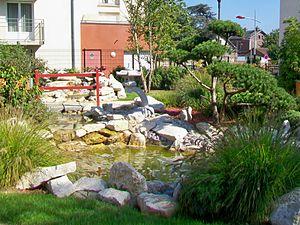
Le jardin japonais du square Philippe-Decourtray (ancien conseiller municipal), rue Gambetta.
Nogent-sur-Oise est une commune française située dans le département de l'Oise, en région Hauts-de-France et fait partie de la communauté d'agglomération Creil Sud Oise.